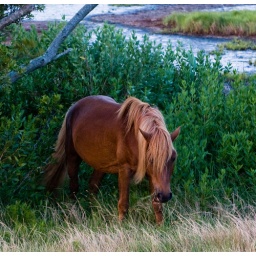
A male pony near the road~ this island, off the coast of Maryland, has dozens of wild ponies.